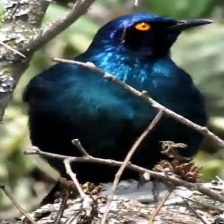
Species: CAPE GLOSSY STARLING
Scientific name: LAMPROTORNIS NITENS